Viktor Leontyev

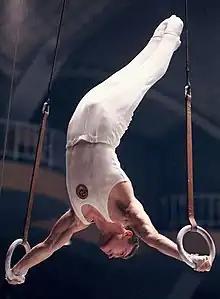
Leontyev at the 1964 Summer Olympics

Viktor Anatolyevich Leontyev (born 27 April 1940) is a retired Soviet artistic gymnast. He competed at the 1964 Summer Olympics in all artistic gymnastics events and won a silver medal in the team all-round competition. Individually he finished in fourth place on the floor and rings.